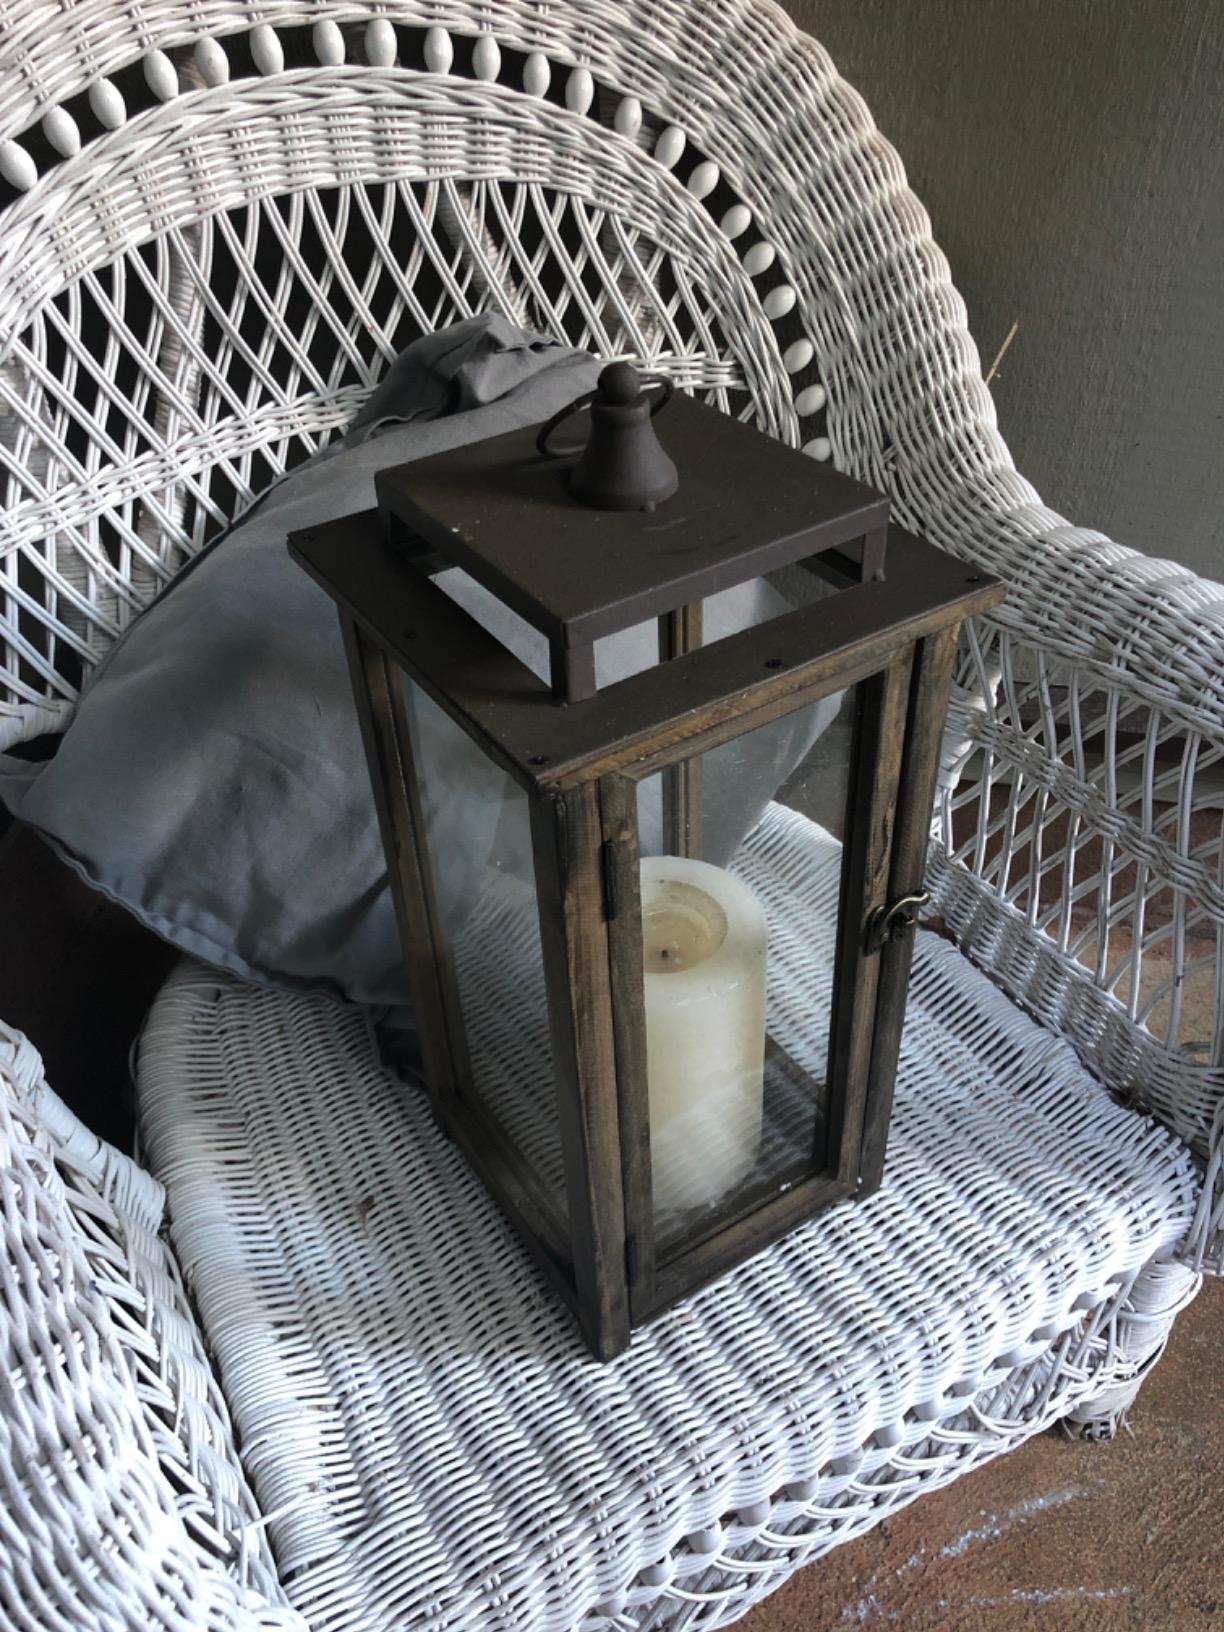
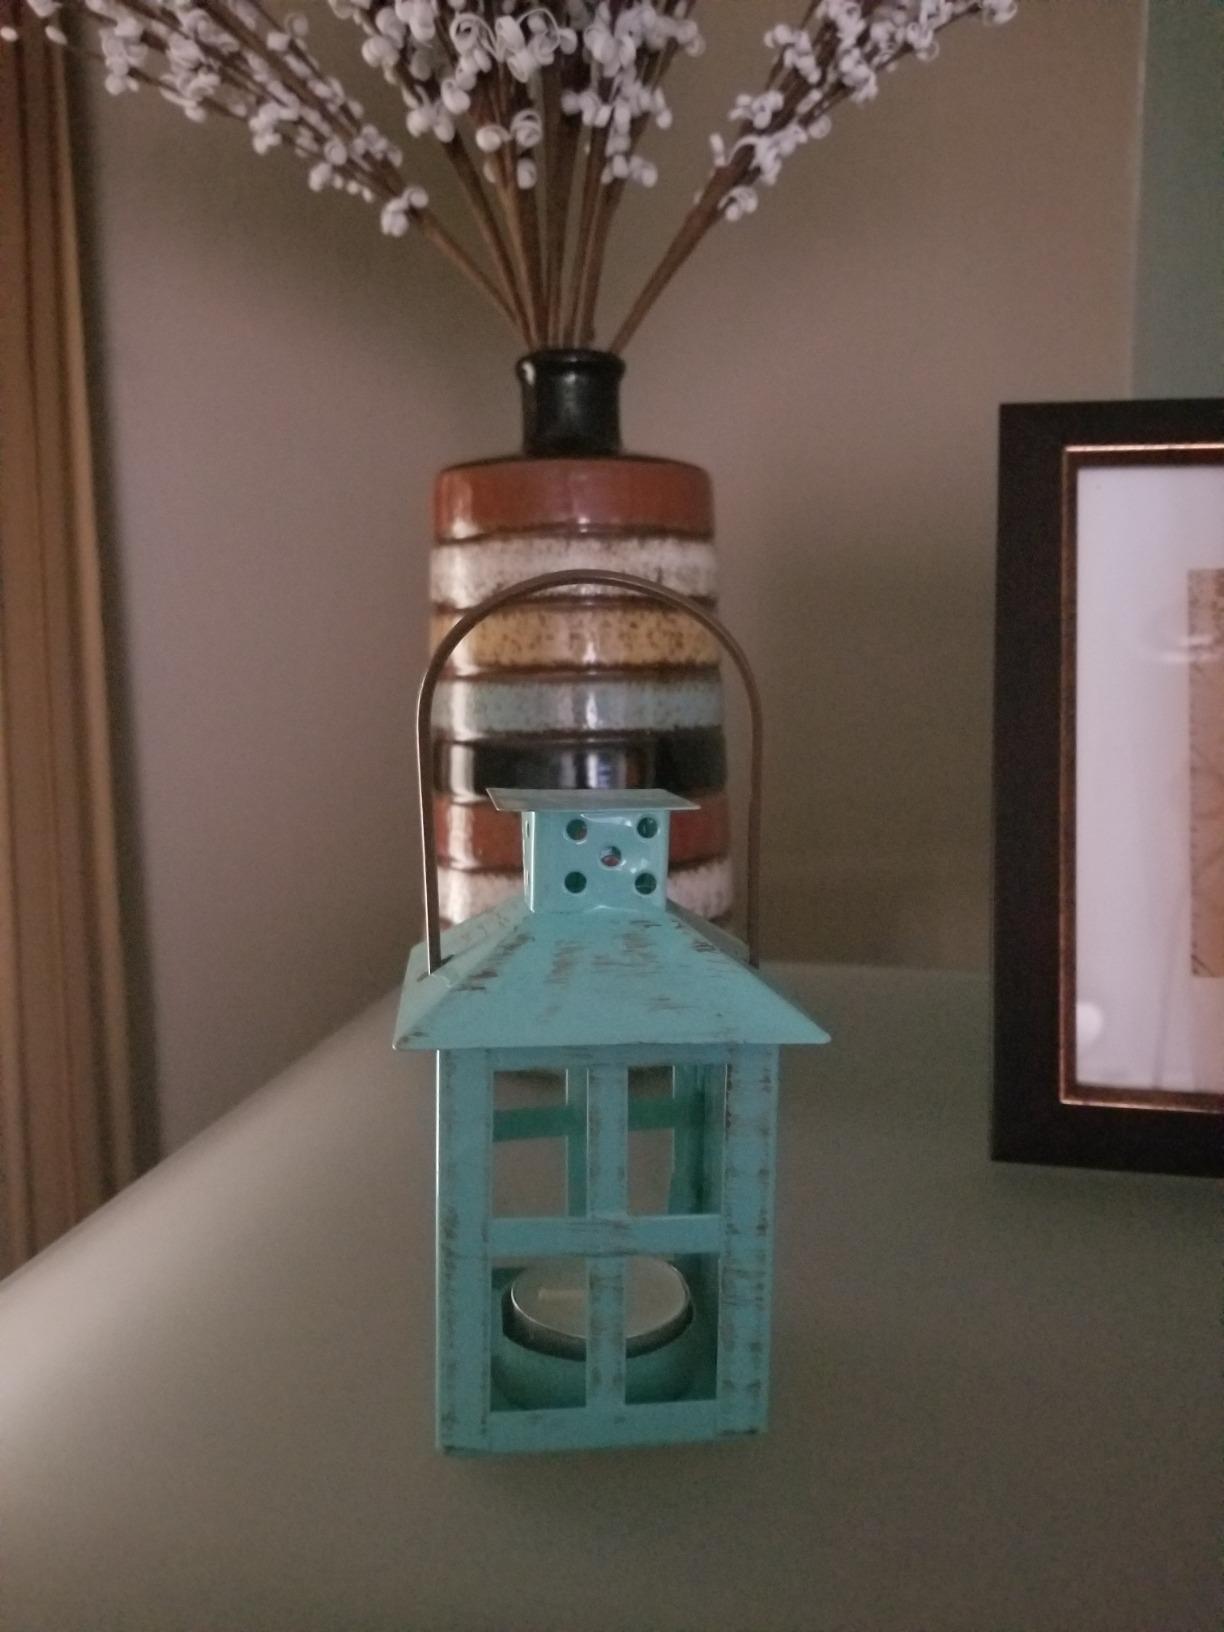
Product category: lantern
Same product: no